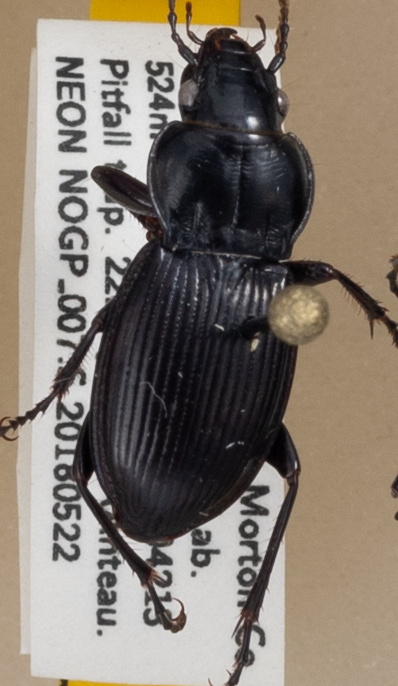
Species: Cyclotrachelus torvus
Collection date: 2018-05-22
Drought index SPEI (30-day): -0.638
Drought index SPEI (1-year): -0.32
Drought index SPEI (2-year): -0.198